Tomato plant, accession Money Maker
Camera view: vertical (180 deg); turntable rotation: 150 degrees
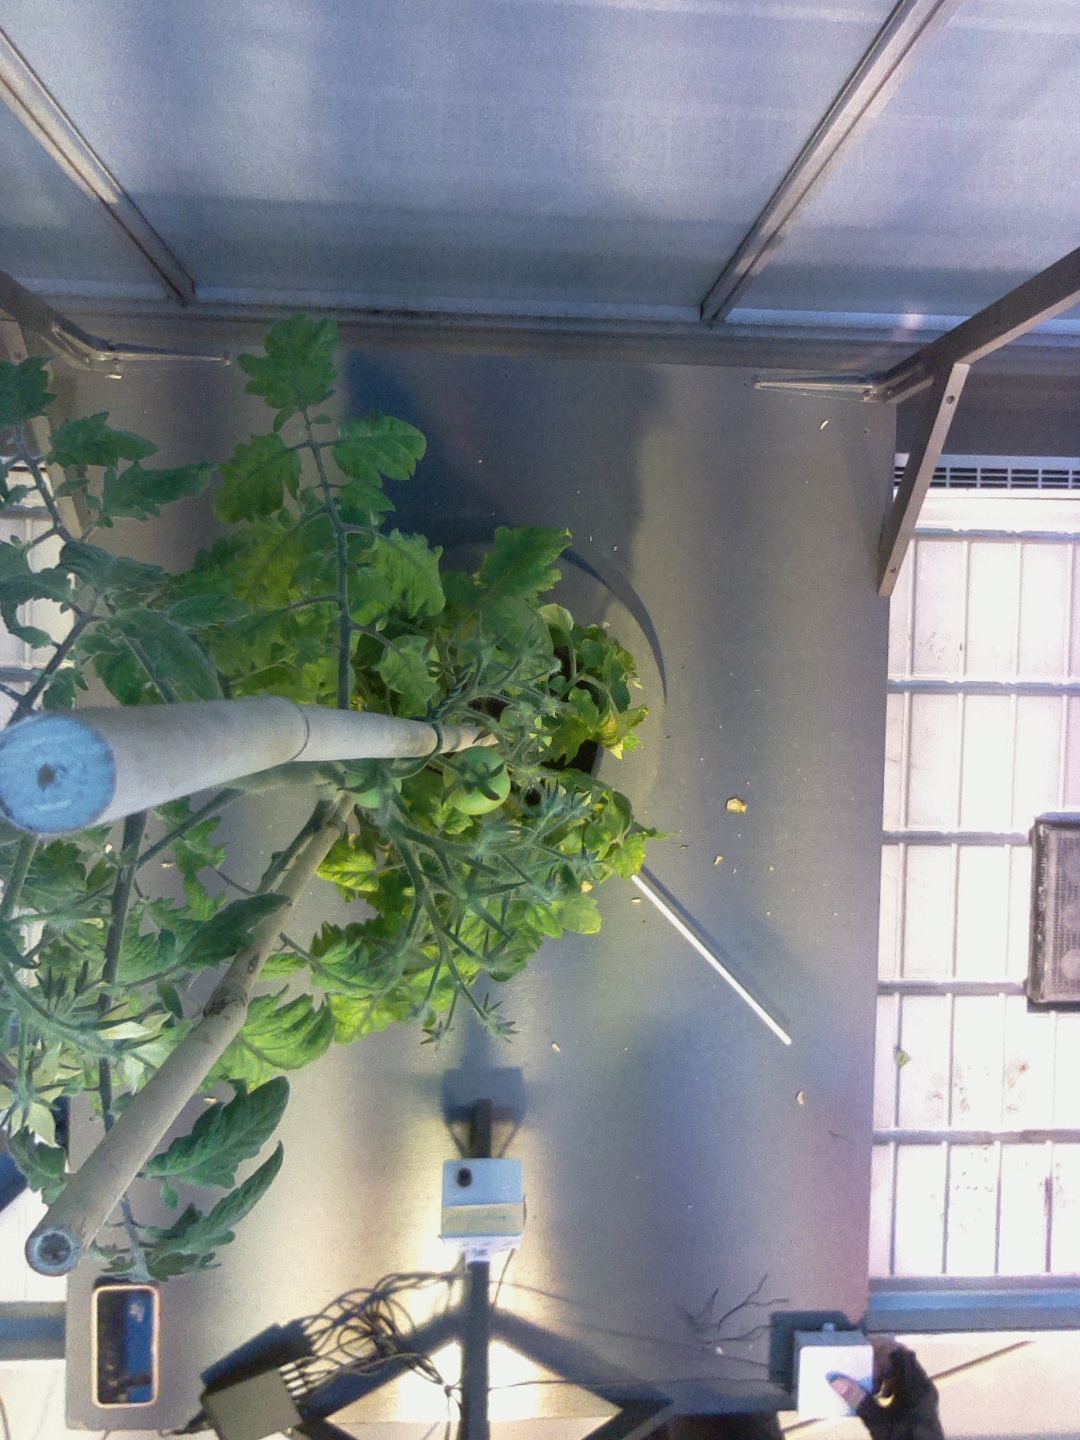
BBCH growth stage 73: 30%-40% of final fruit size